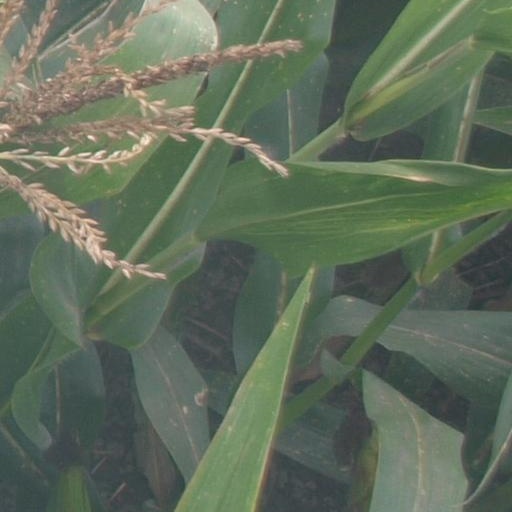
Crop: maize; corn